Tadas Sedekerskis

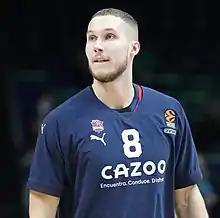
Sedekerskis in 2023

Tadas Sedekerskis (born January 17, 1998) is a Lithuanian professional basketball player and the team captain for Saski Baskonia of the Spanish Liga ACB and the EuroLeague.